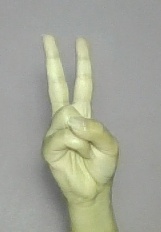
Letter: taa